Busways

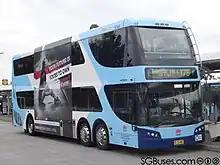
Bustech CDi double decker, running route T75

Since 2005, Busways' services in the Blacktown area have formed part of Sydney Bus Region 1, held in partnership with Westbus and Hawkesbury Valley Buses. Operating from a depot in Glendenning, scheduled route and school services cover an area encompassed by Seven Hills and Castle Hill in the east; Rouse Hill and Riverstone in the north; Shalvey and St Marys in the west; Minchinbury and Prospect to the south.